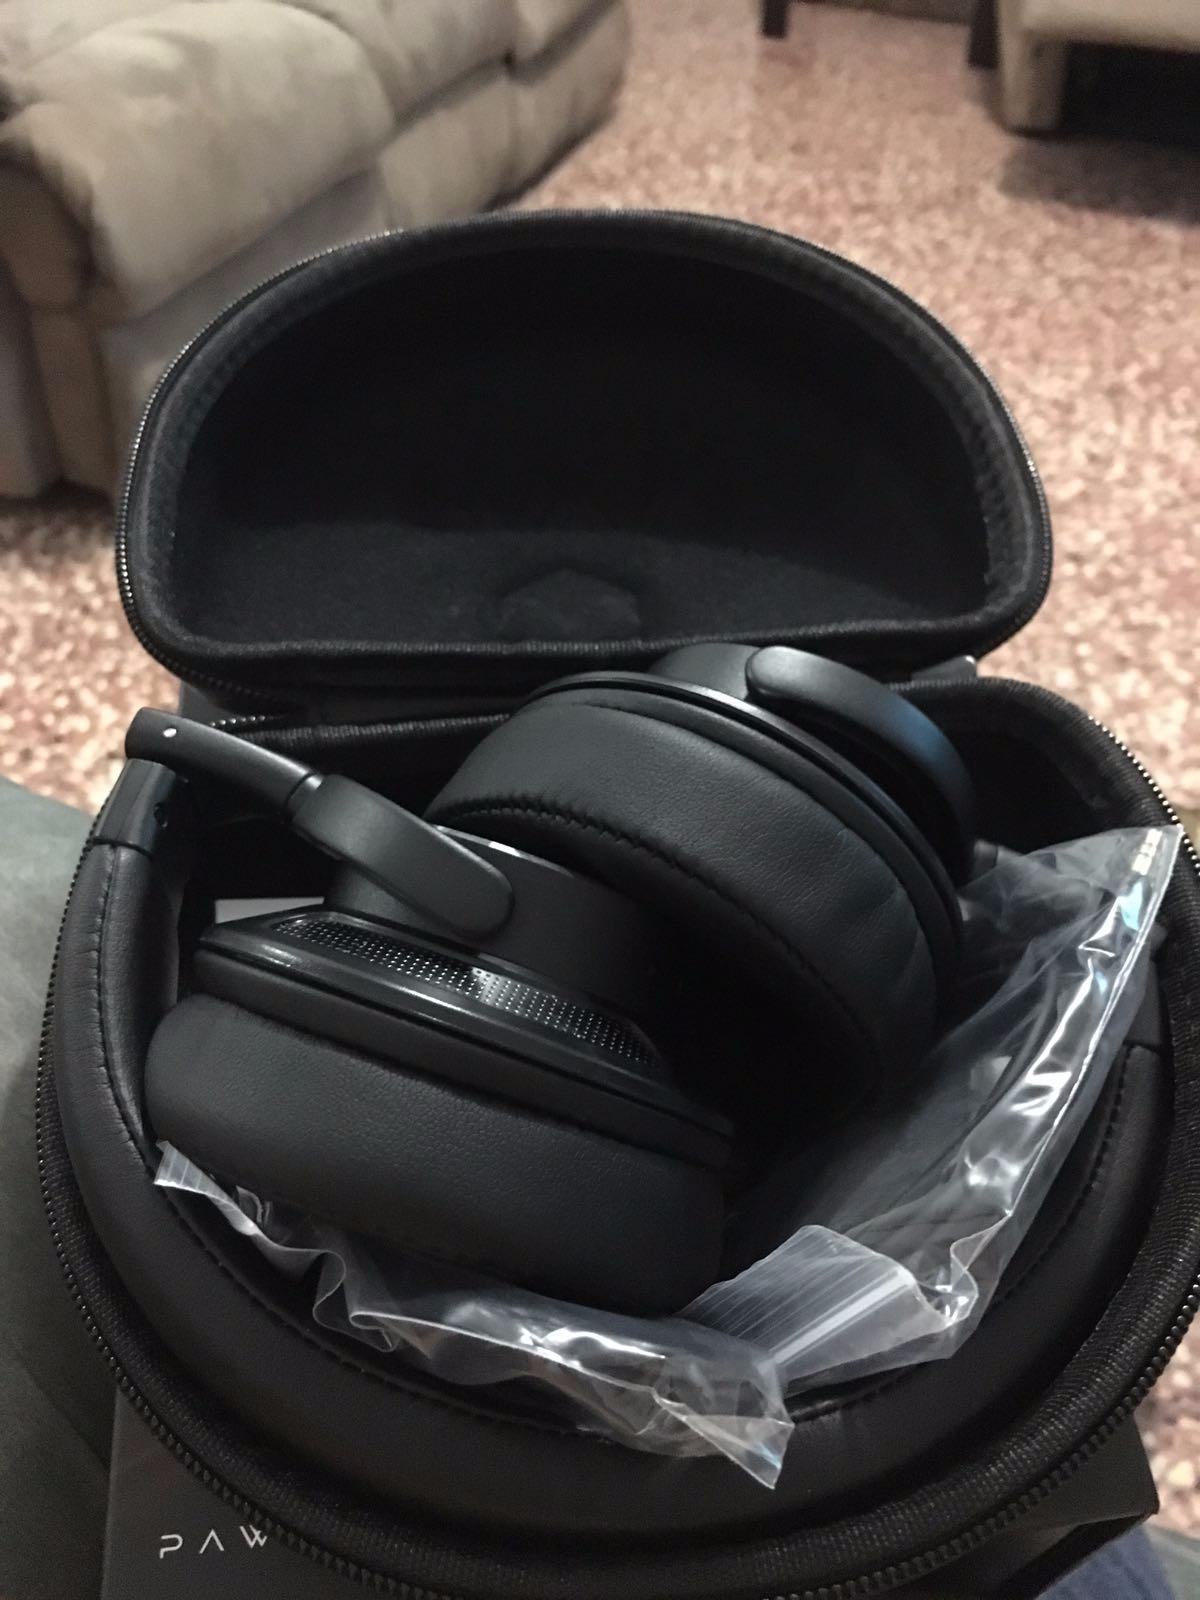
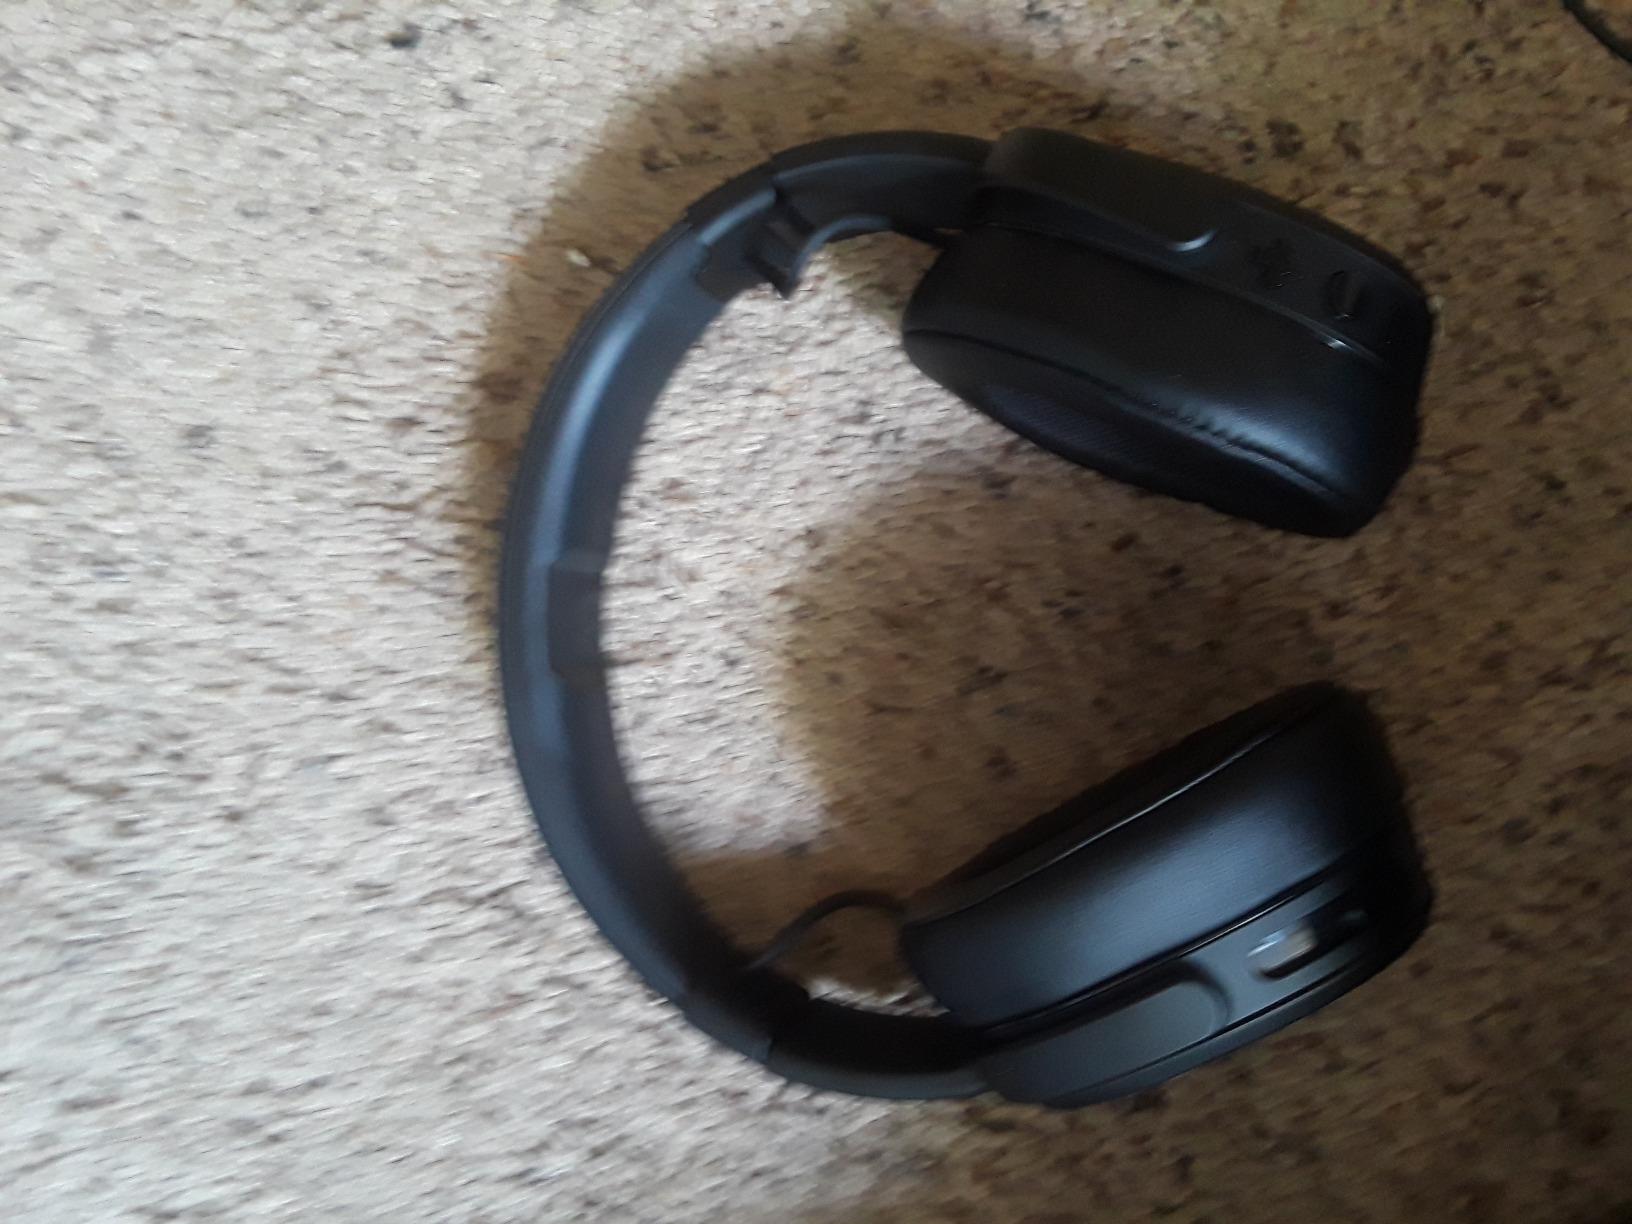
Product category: headphones
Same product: no